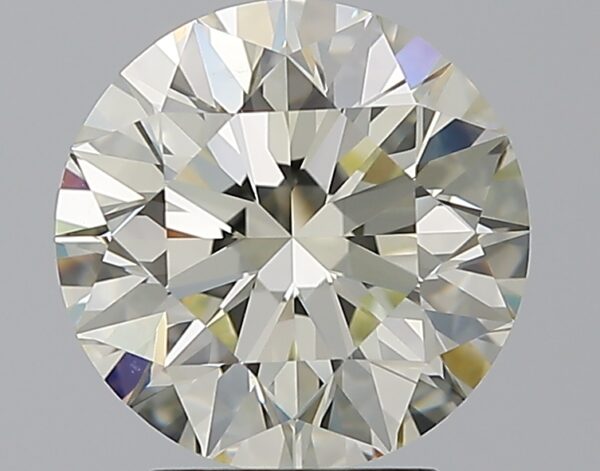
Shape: round
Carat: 2.9
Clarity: VVS2
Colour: M
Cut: EX
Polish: EX
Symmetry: EX
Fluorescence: F
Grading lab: GIA
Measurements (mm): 8.97 x 9.03 x 5.72